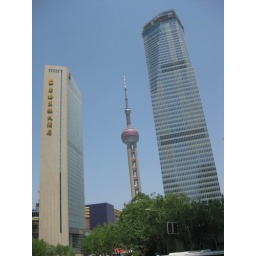
The Tower in the middle, that is the tallest TV tower in Asia, 3 balls on different level.